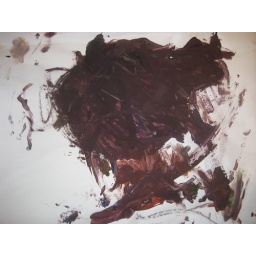
by Seth, age 36 colors of tempera on white paper with brushes and a little finger work